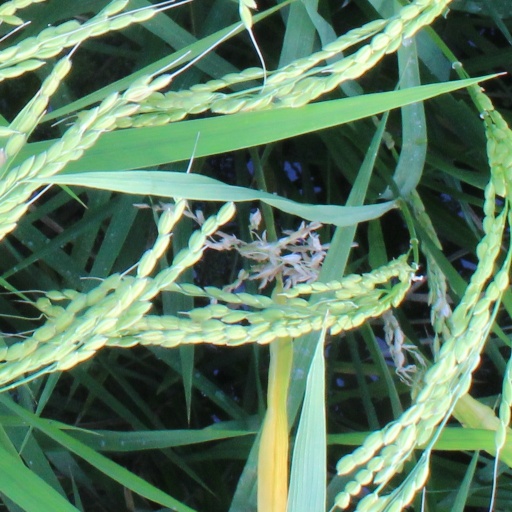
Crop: rice